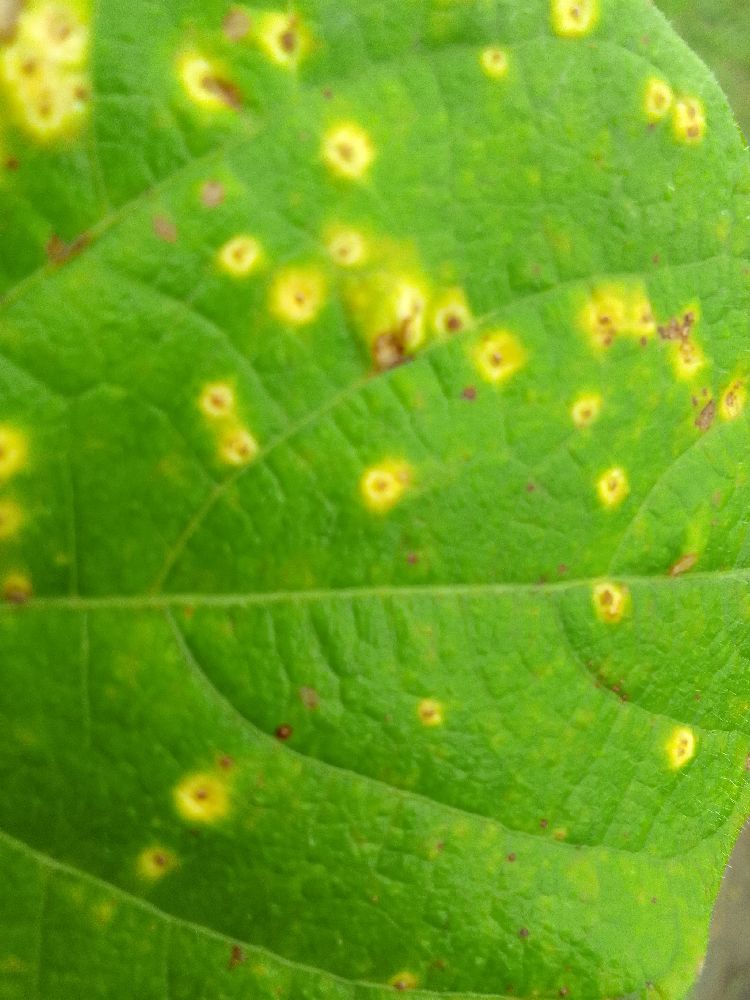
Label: rust